U.S. Route 1 in Massachusetts

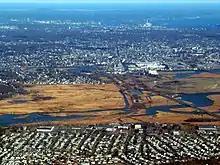
Causeway (center) for the unbuilt section of the Northeast Expressway across Saugus Marsh

U.S. Route 1 (US 1) is a major north–south U.S. Route that runs from Key West, Florida to Fort Kent, Maine. In the state of Massachusetts, it travels through Essex, Middlesex, Suffolk, Norfolk, and Bristol counties. The portion of US 1 south of Boston is also known as the Boston–Providence Turnpike, Washington Street, or the Norfolk and Bristol Turnpike, and portions north of Boston are known as the Northeast Expressway and the Newburyport Turnpike.